Ely and Littleport riots of 1816

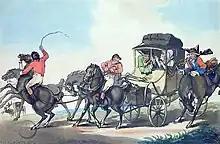
A post-chaise, perhaps similar to this one, carrying Hugh Robert Evans was stopped and robbed by William Beamiss the younger on 22 May 1816. Beamiss was subsequently indicted for highway robbery. Painting by Thomas Rowlandson, 1785

Littleport is a large village in Cambridgeshire with a population in 1811 of 1,847. It is just under south-south-west of Downham Market and just over north-north-east of Ely.